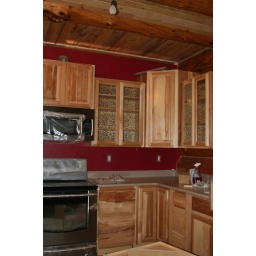
the glass is in the cabinet